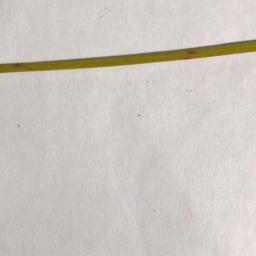
Label: Rice___Brown_Spot